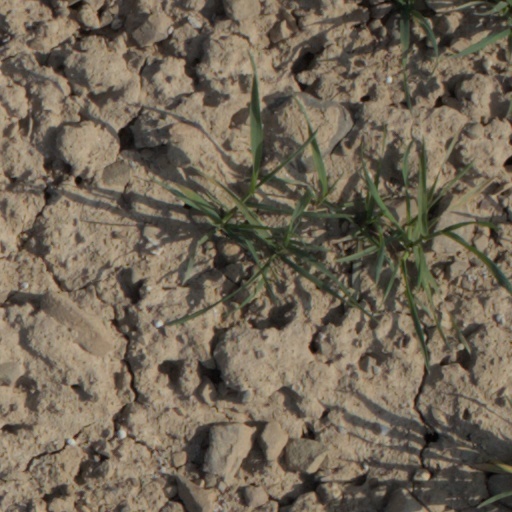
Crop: wheat